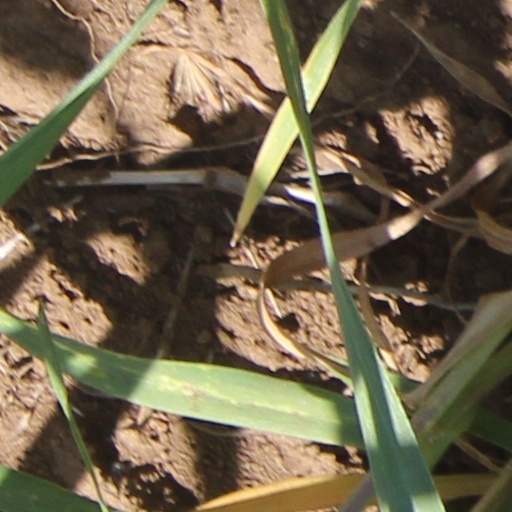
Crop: wheat